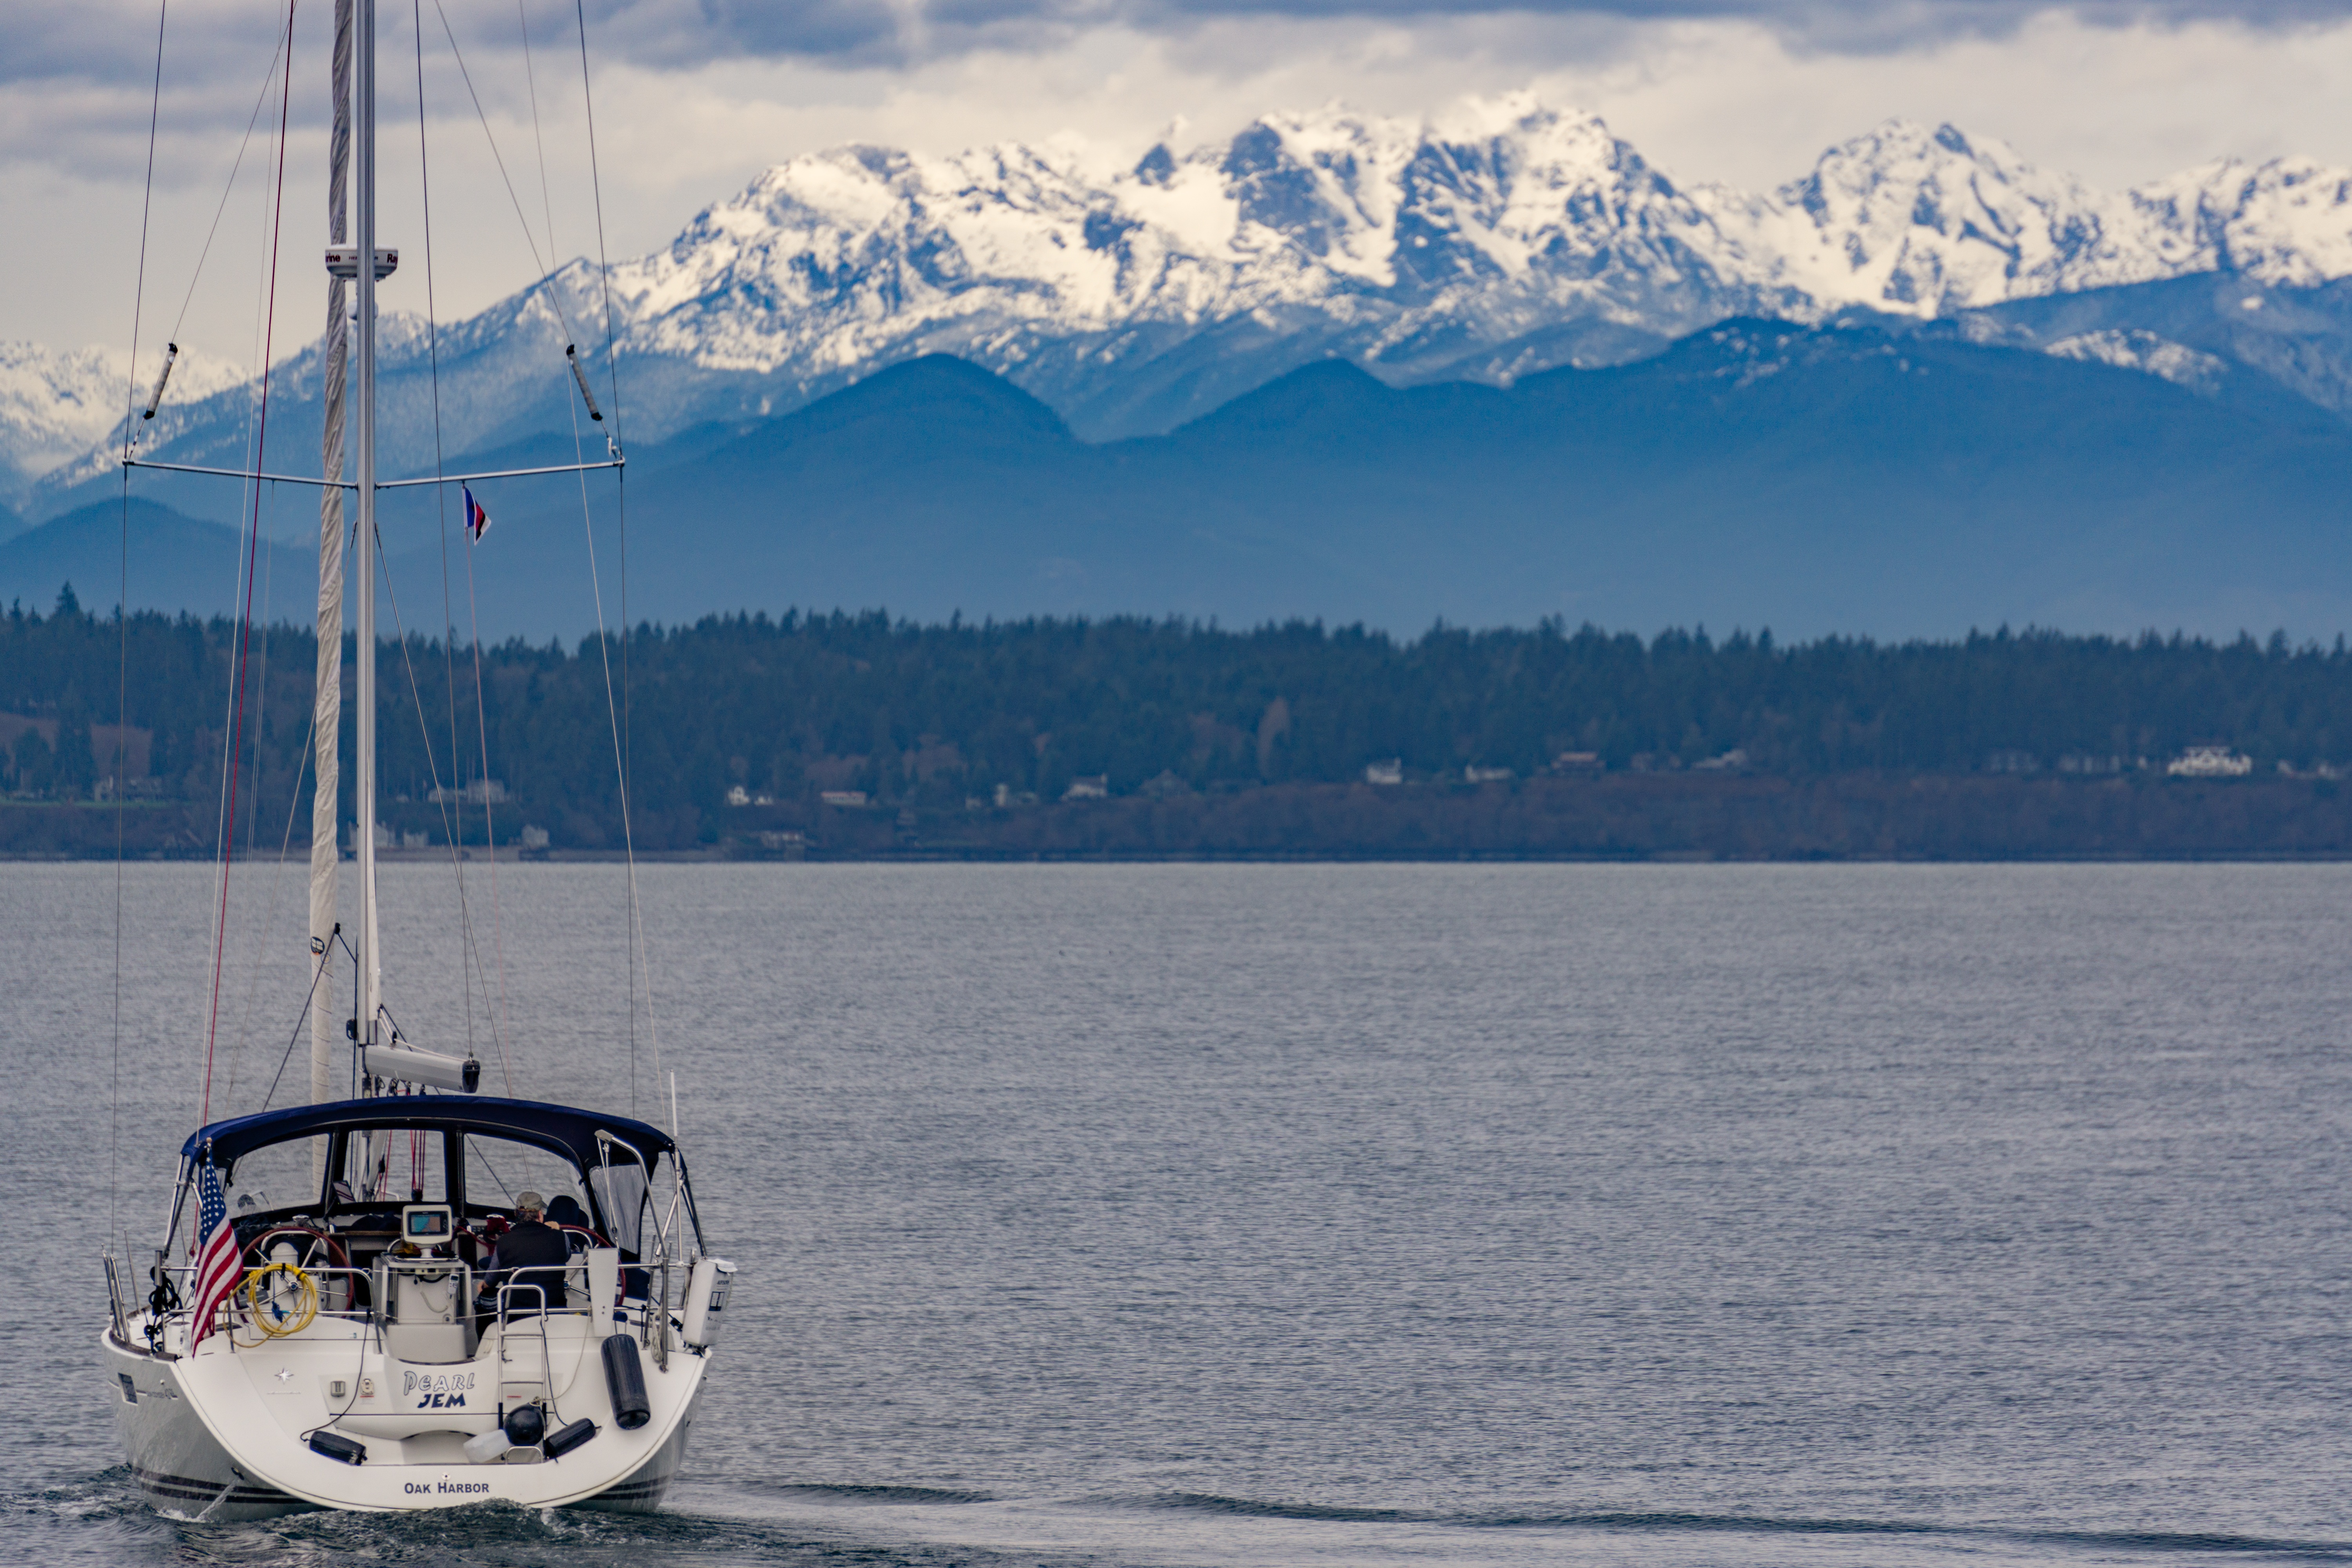
sea, boat, lake, vehicle, sailing, bay, sailboat, watercraft